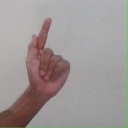
अक्षर: ळ